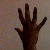
The image shows a hand gesture representing the number 5 in Indian Sign Language.